St. Ermin's Hotel

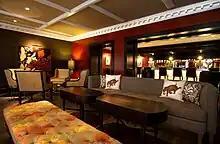
The Caxton Bar, noted meeting place of London's secret intelligence officers for over 60 years

Throughout the Second World War the building operated as a convenient annexe for SIS as it was surrounded by other secret organisations, including the London branch of Government Communications Headquarters (GCHQ) in Palmer Street; MI9 in Caxton Street; the SIS Chief's office at 21 Queen Anne's Gate; the SIS offices in Artillery Mansions on Victoria Street and in the basement of St Anne's Mansions and the MI8 listening post on the roof of what was then the Passport Office in Petty France.